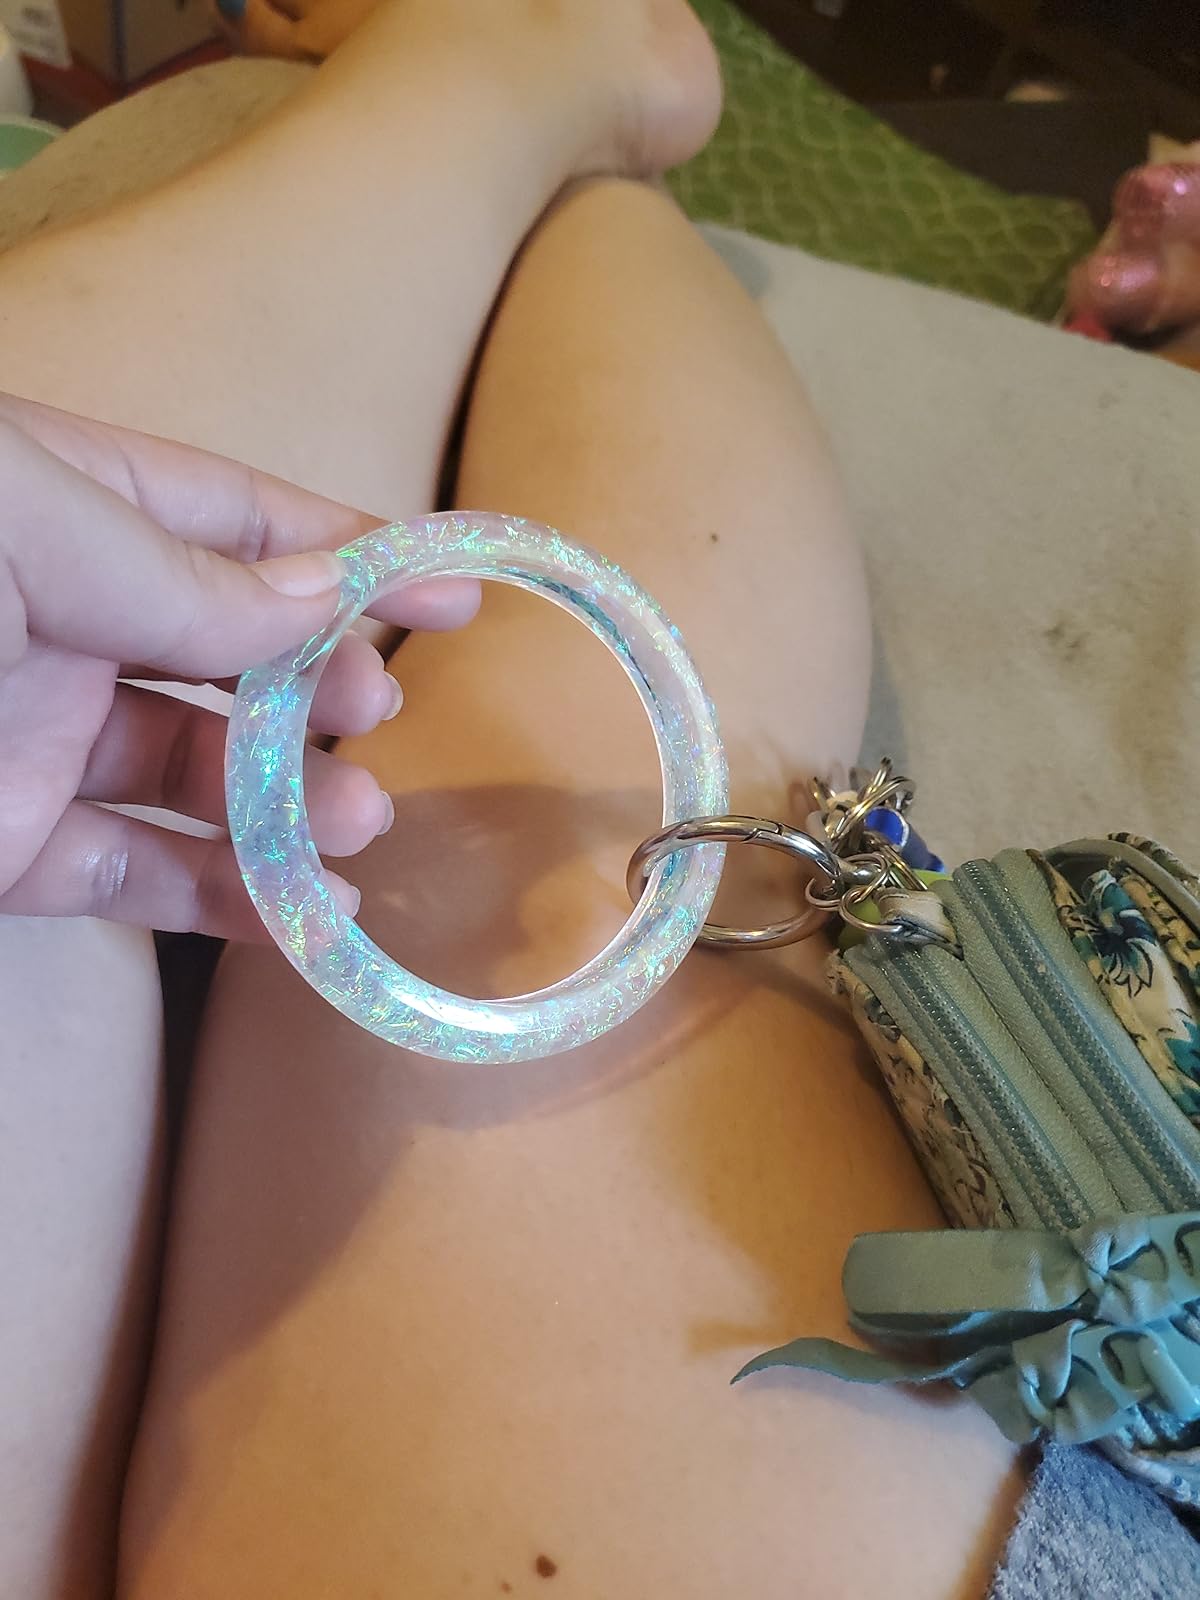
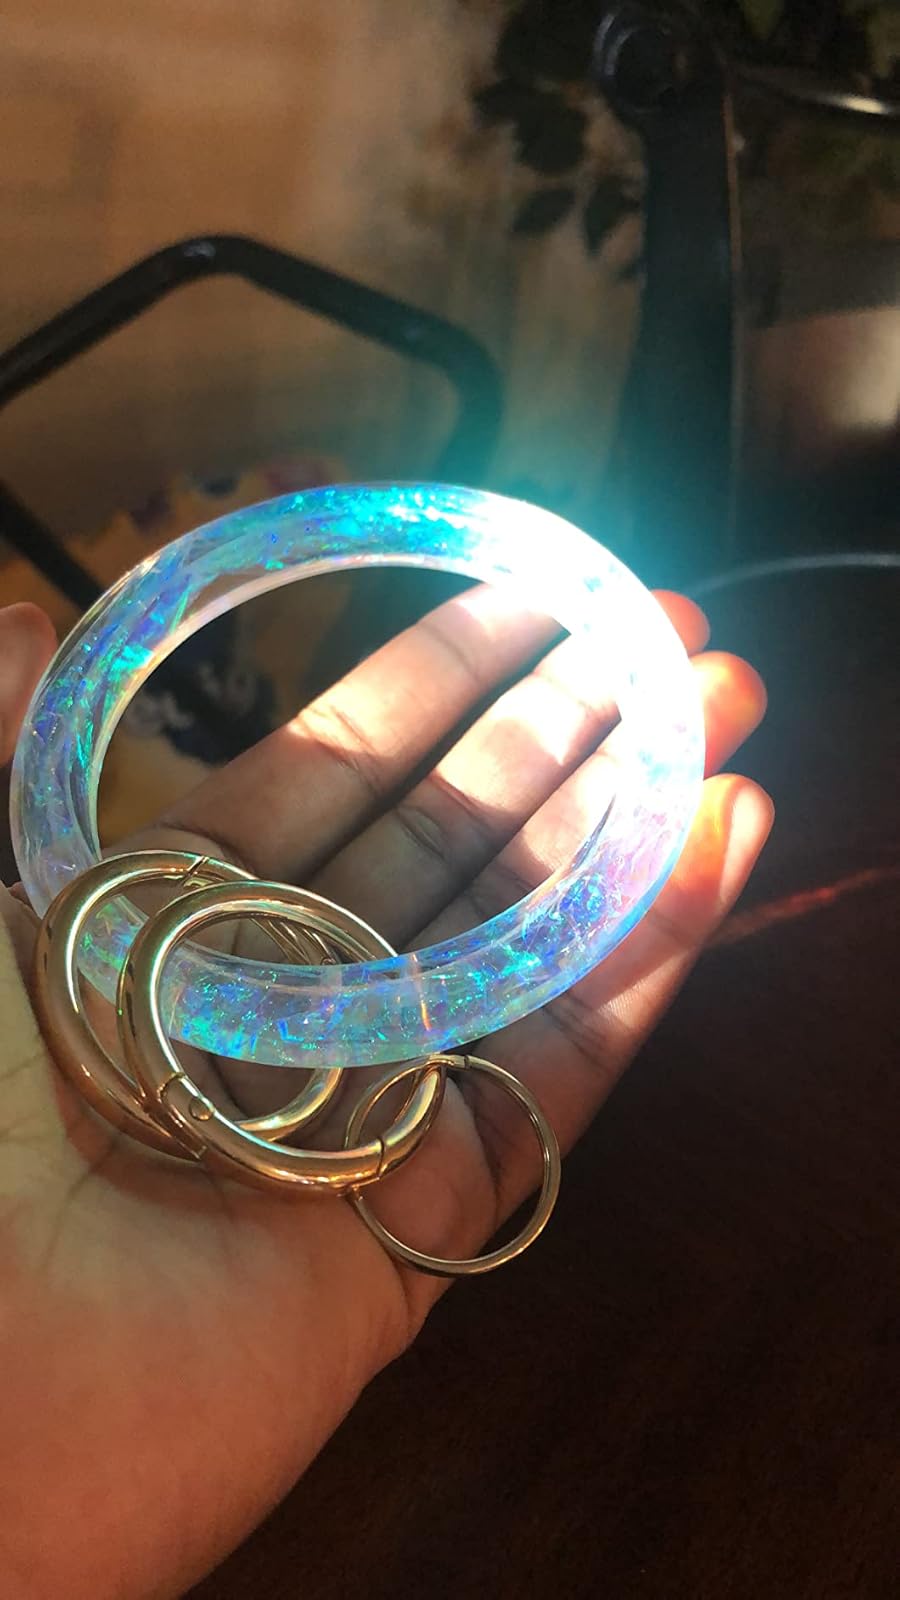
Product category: accessories_keychain
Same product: yes